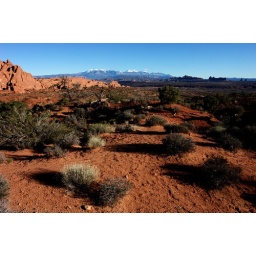
Arid red dirt &amp;amp; rock landscape and desert plants, with view of snow-capped mountains in the distance